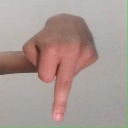
अक्षर: प